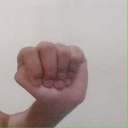
अक्षर: ठ